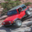
Label: automobile